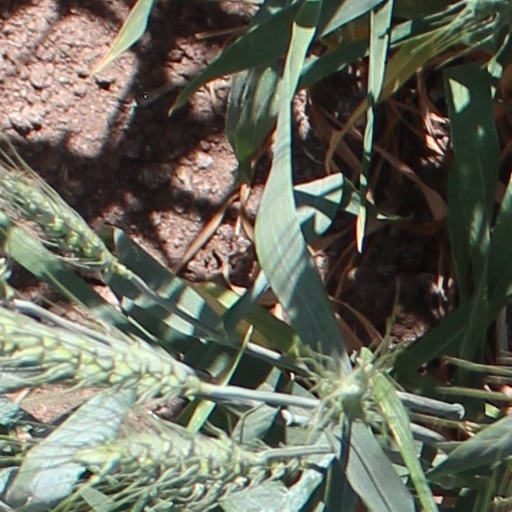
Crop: wheat